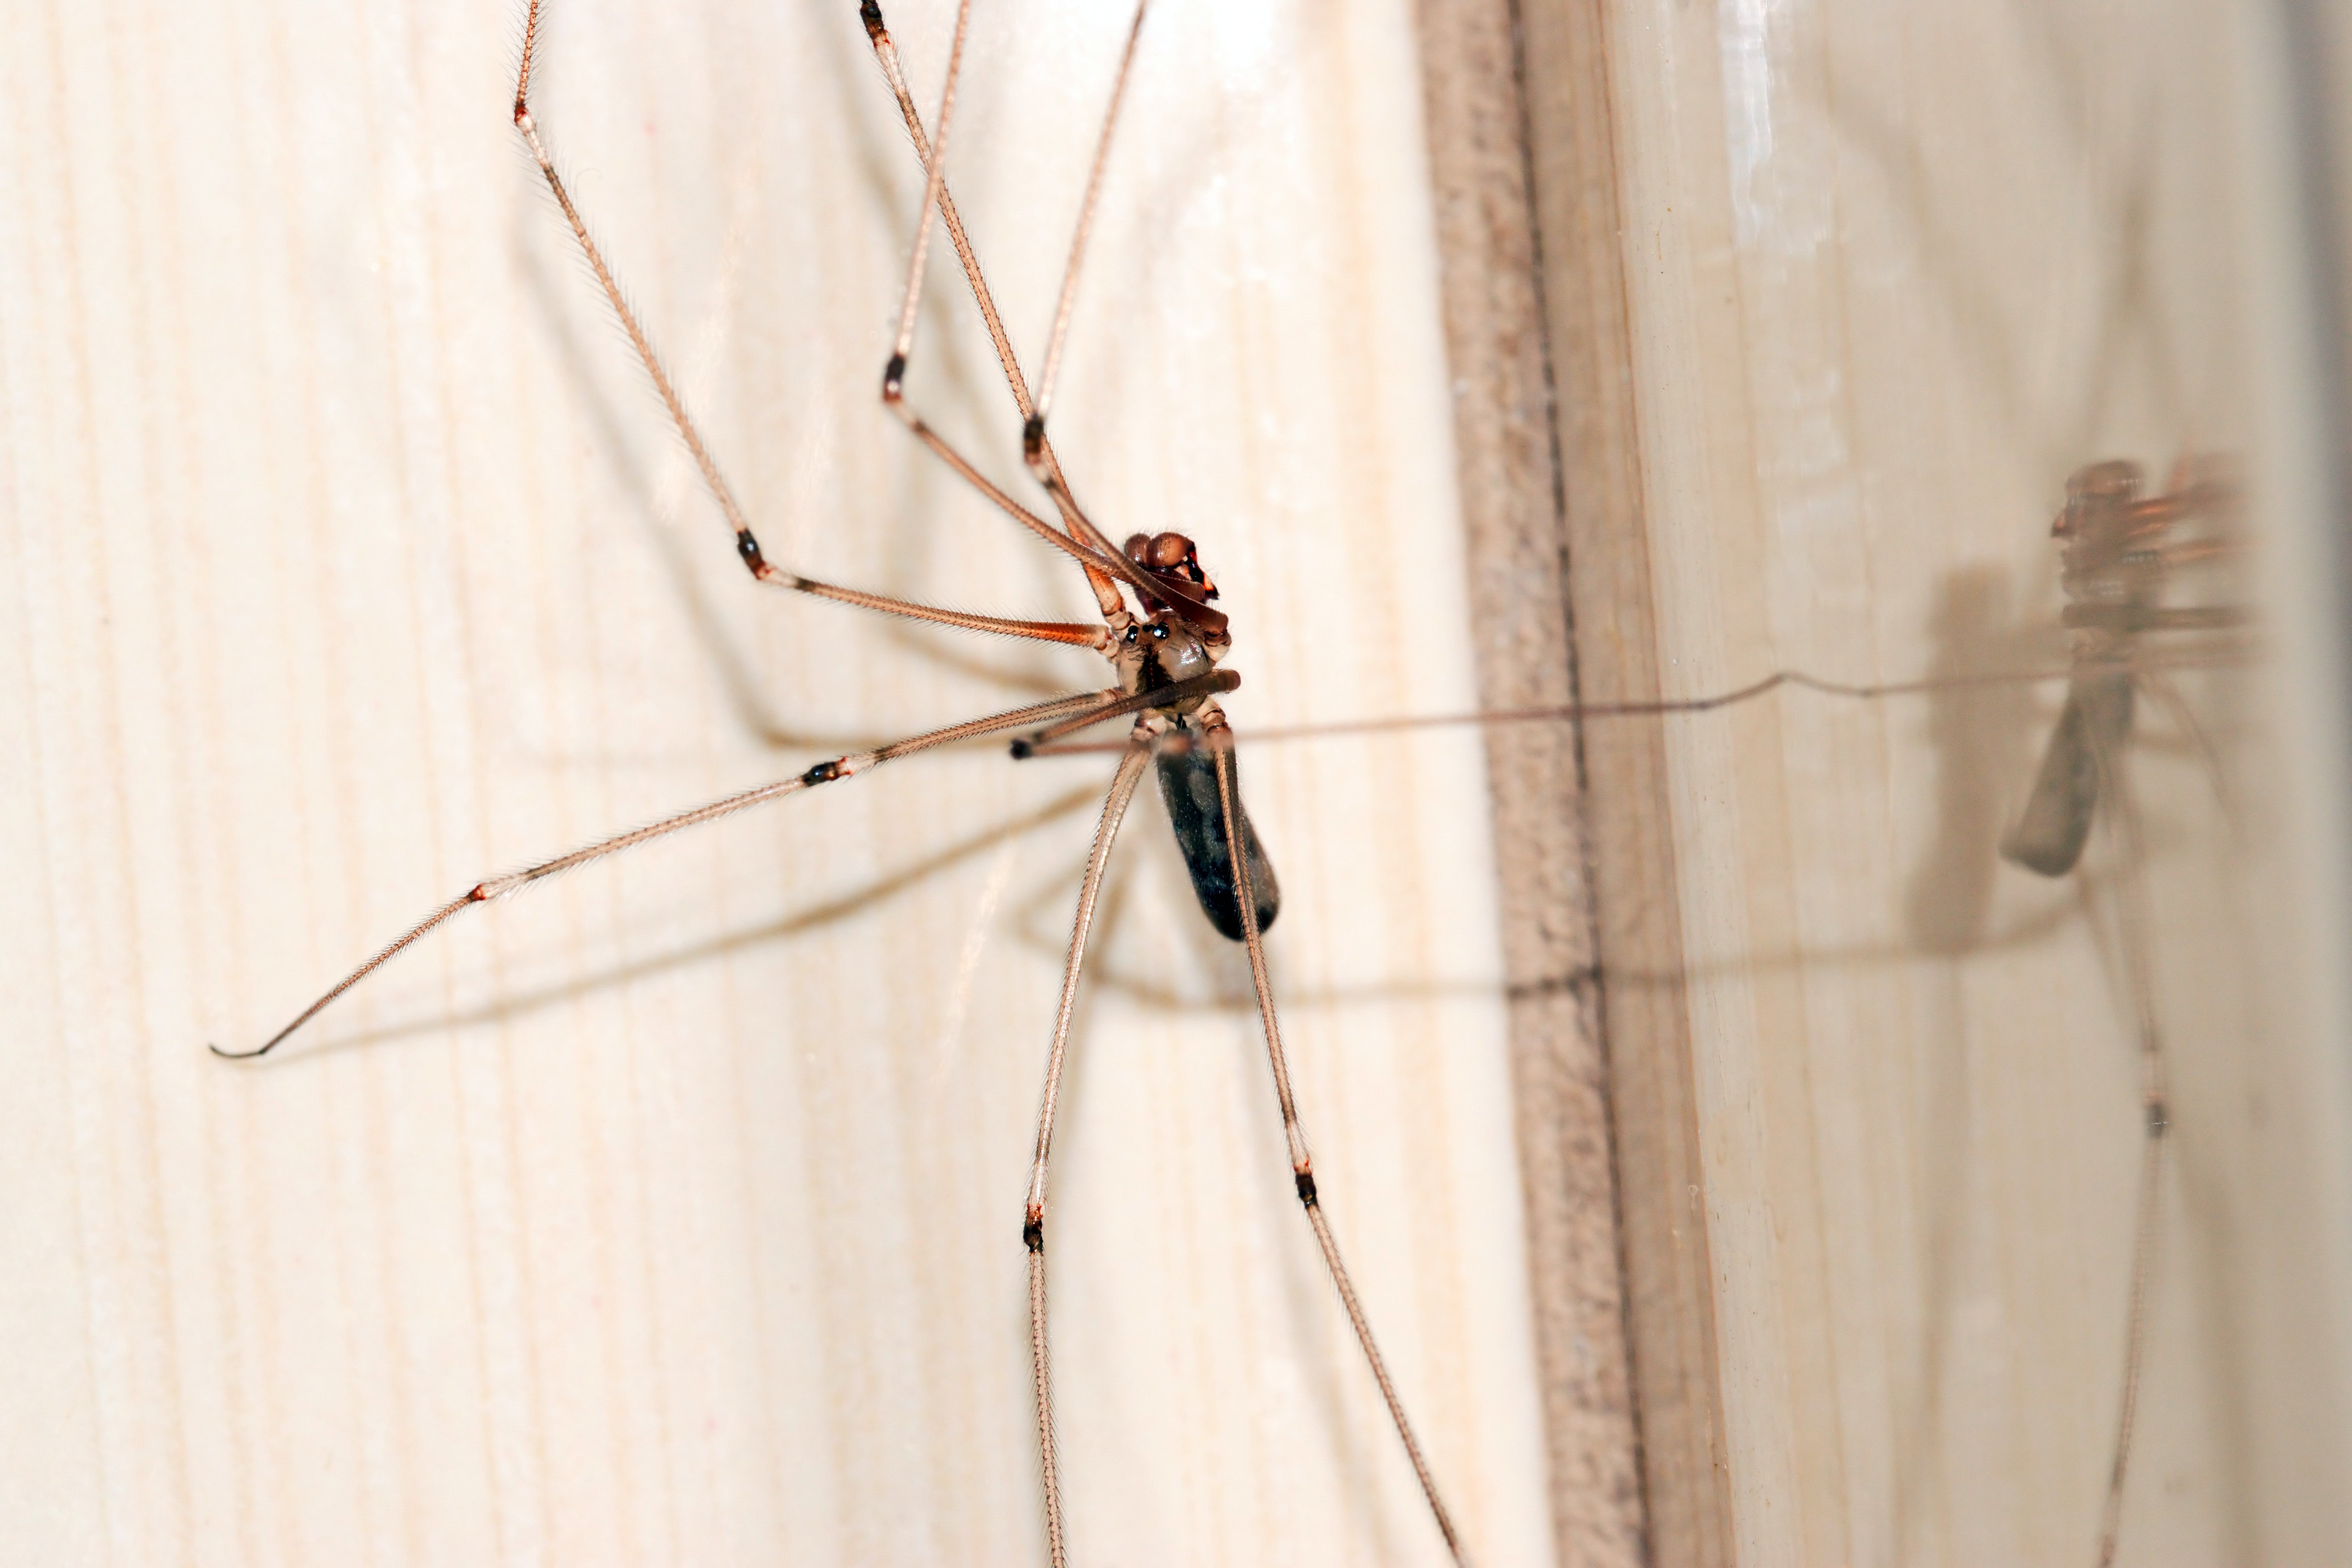
insect, invertebrate, pest, organism, arthropod, macro photography, wildlife, crane flies, net winged insects